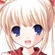
Portrait style: Anime Portrait